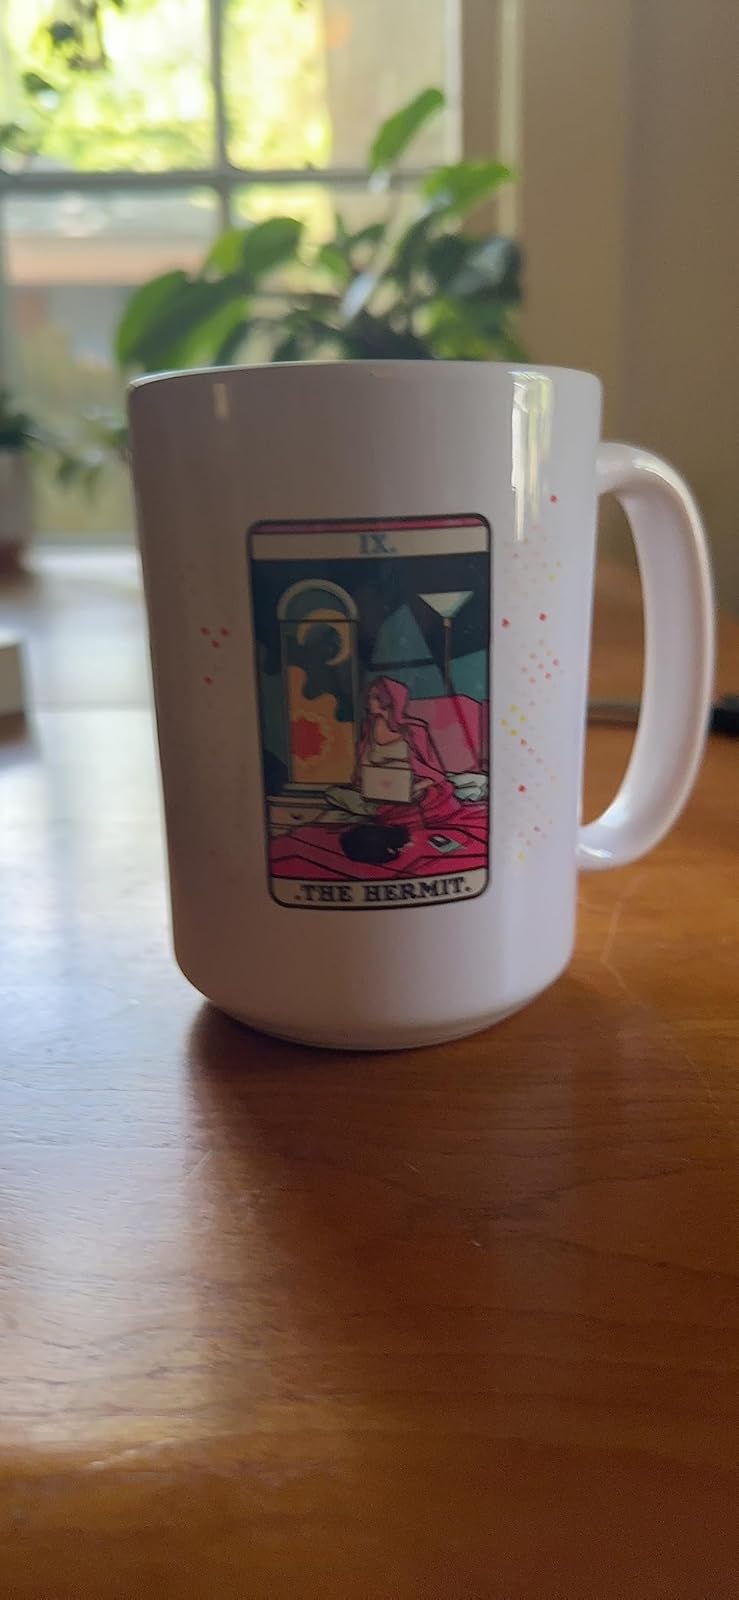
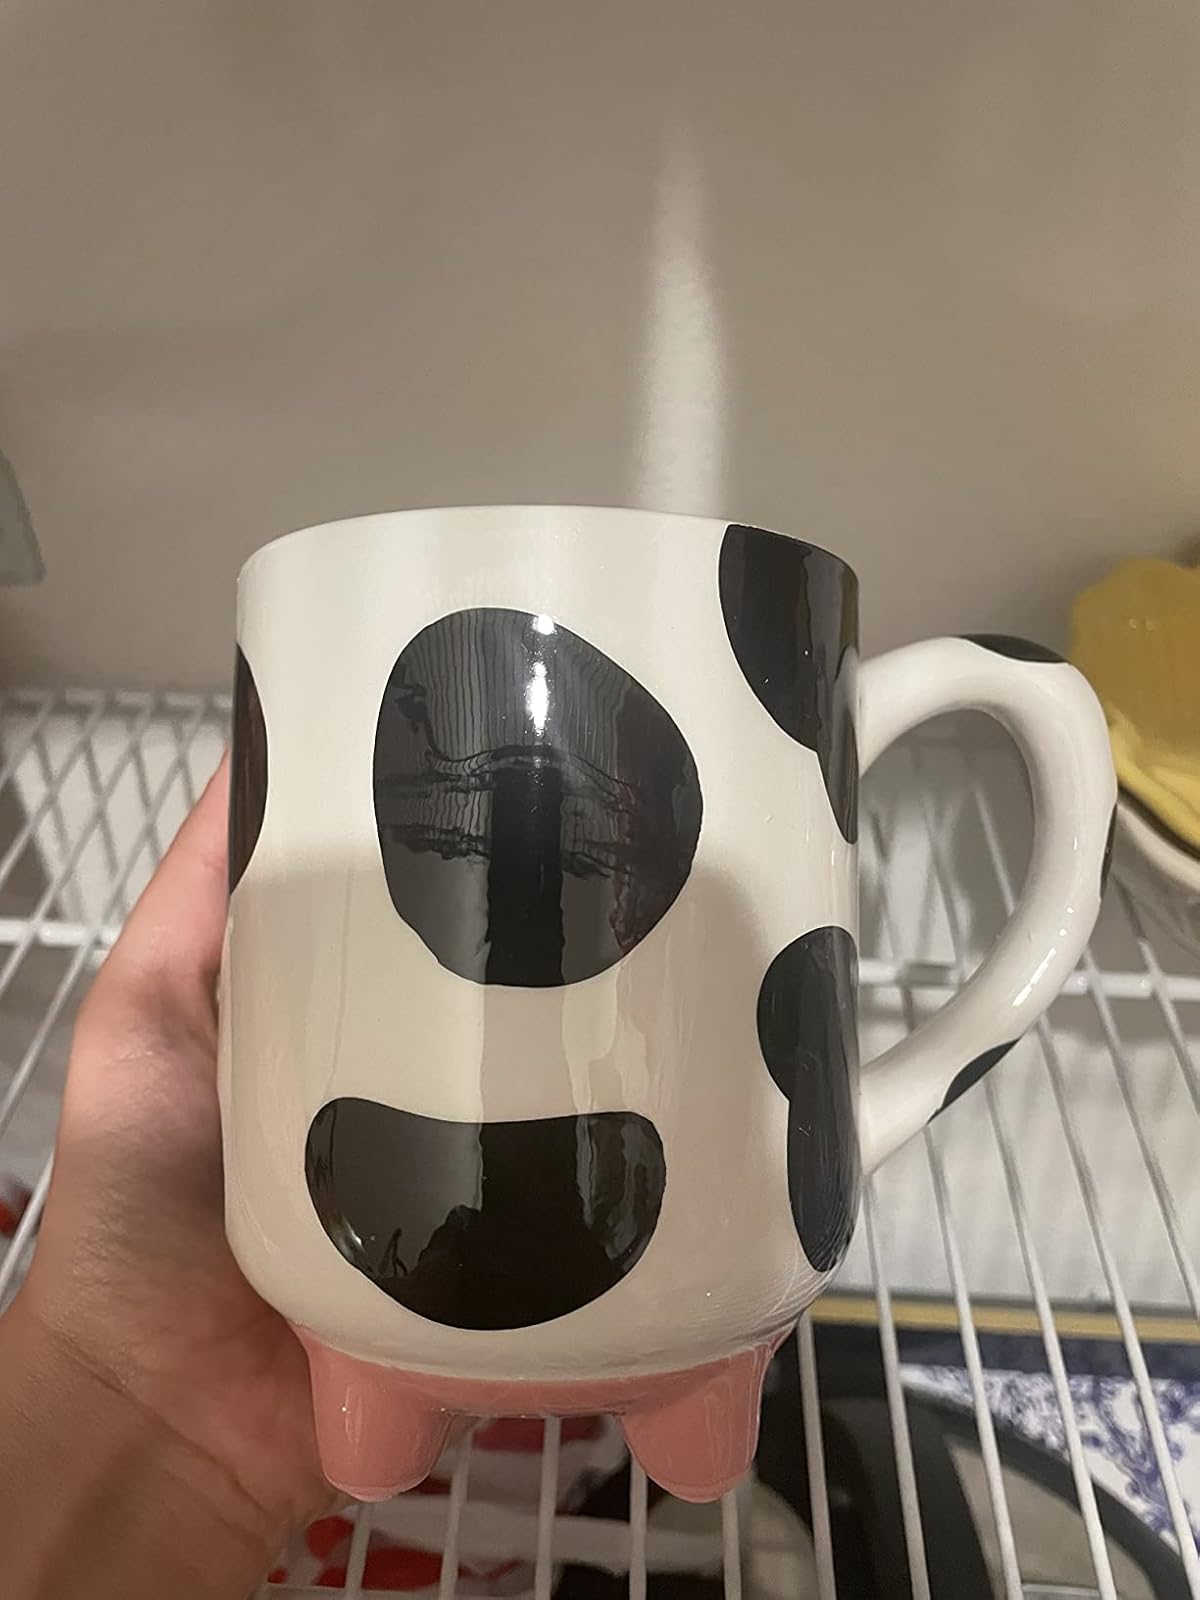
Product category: items_mug
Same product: no